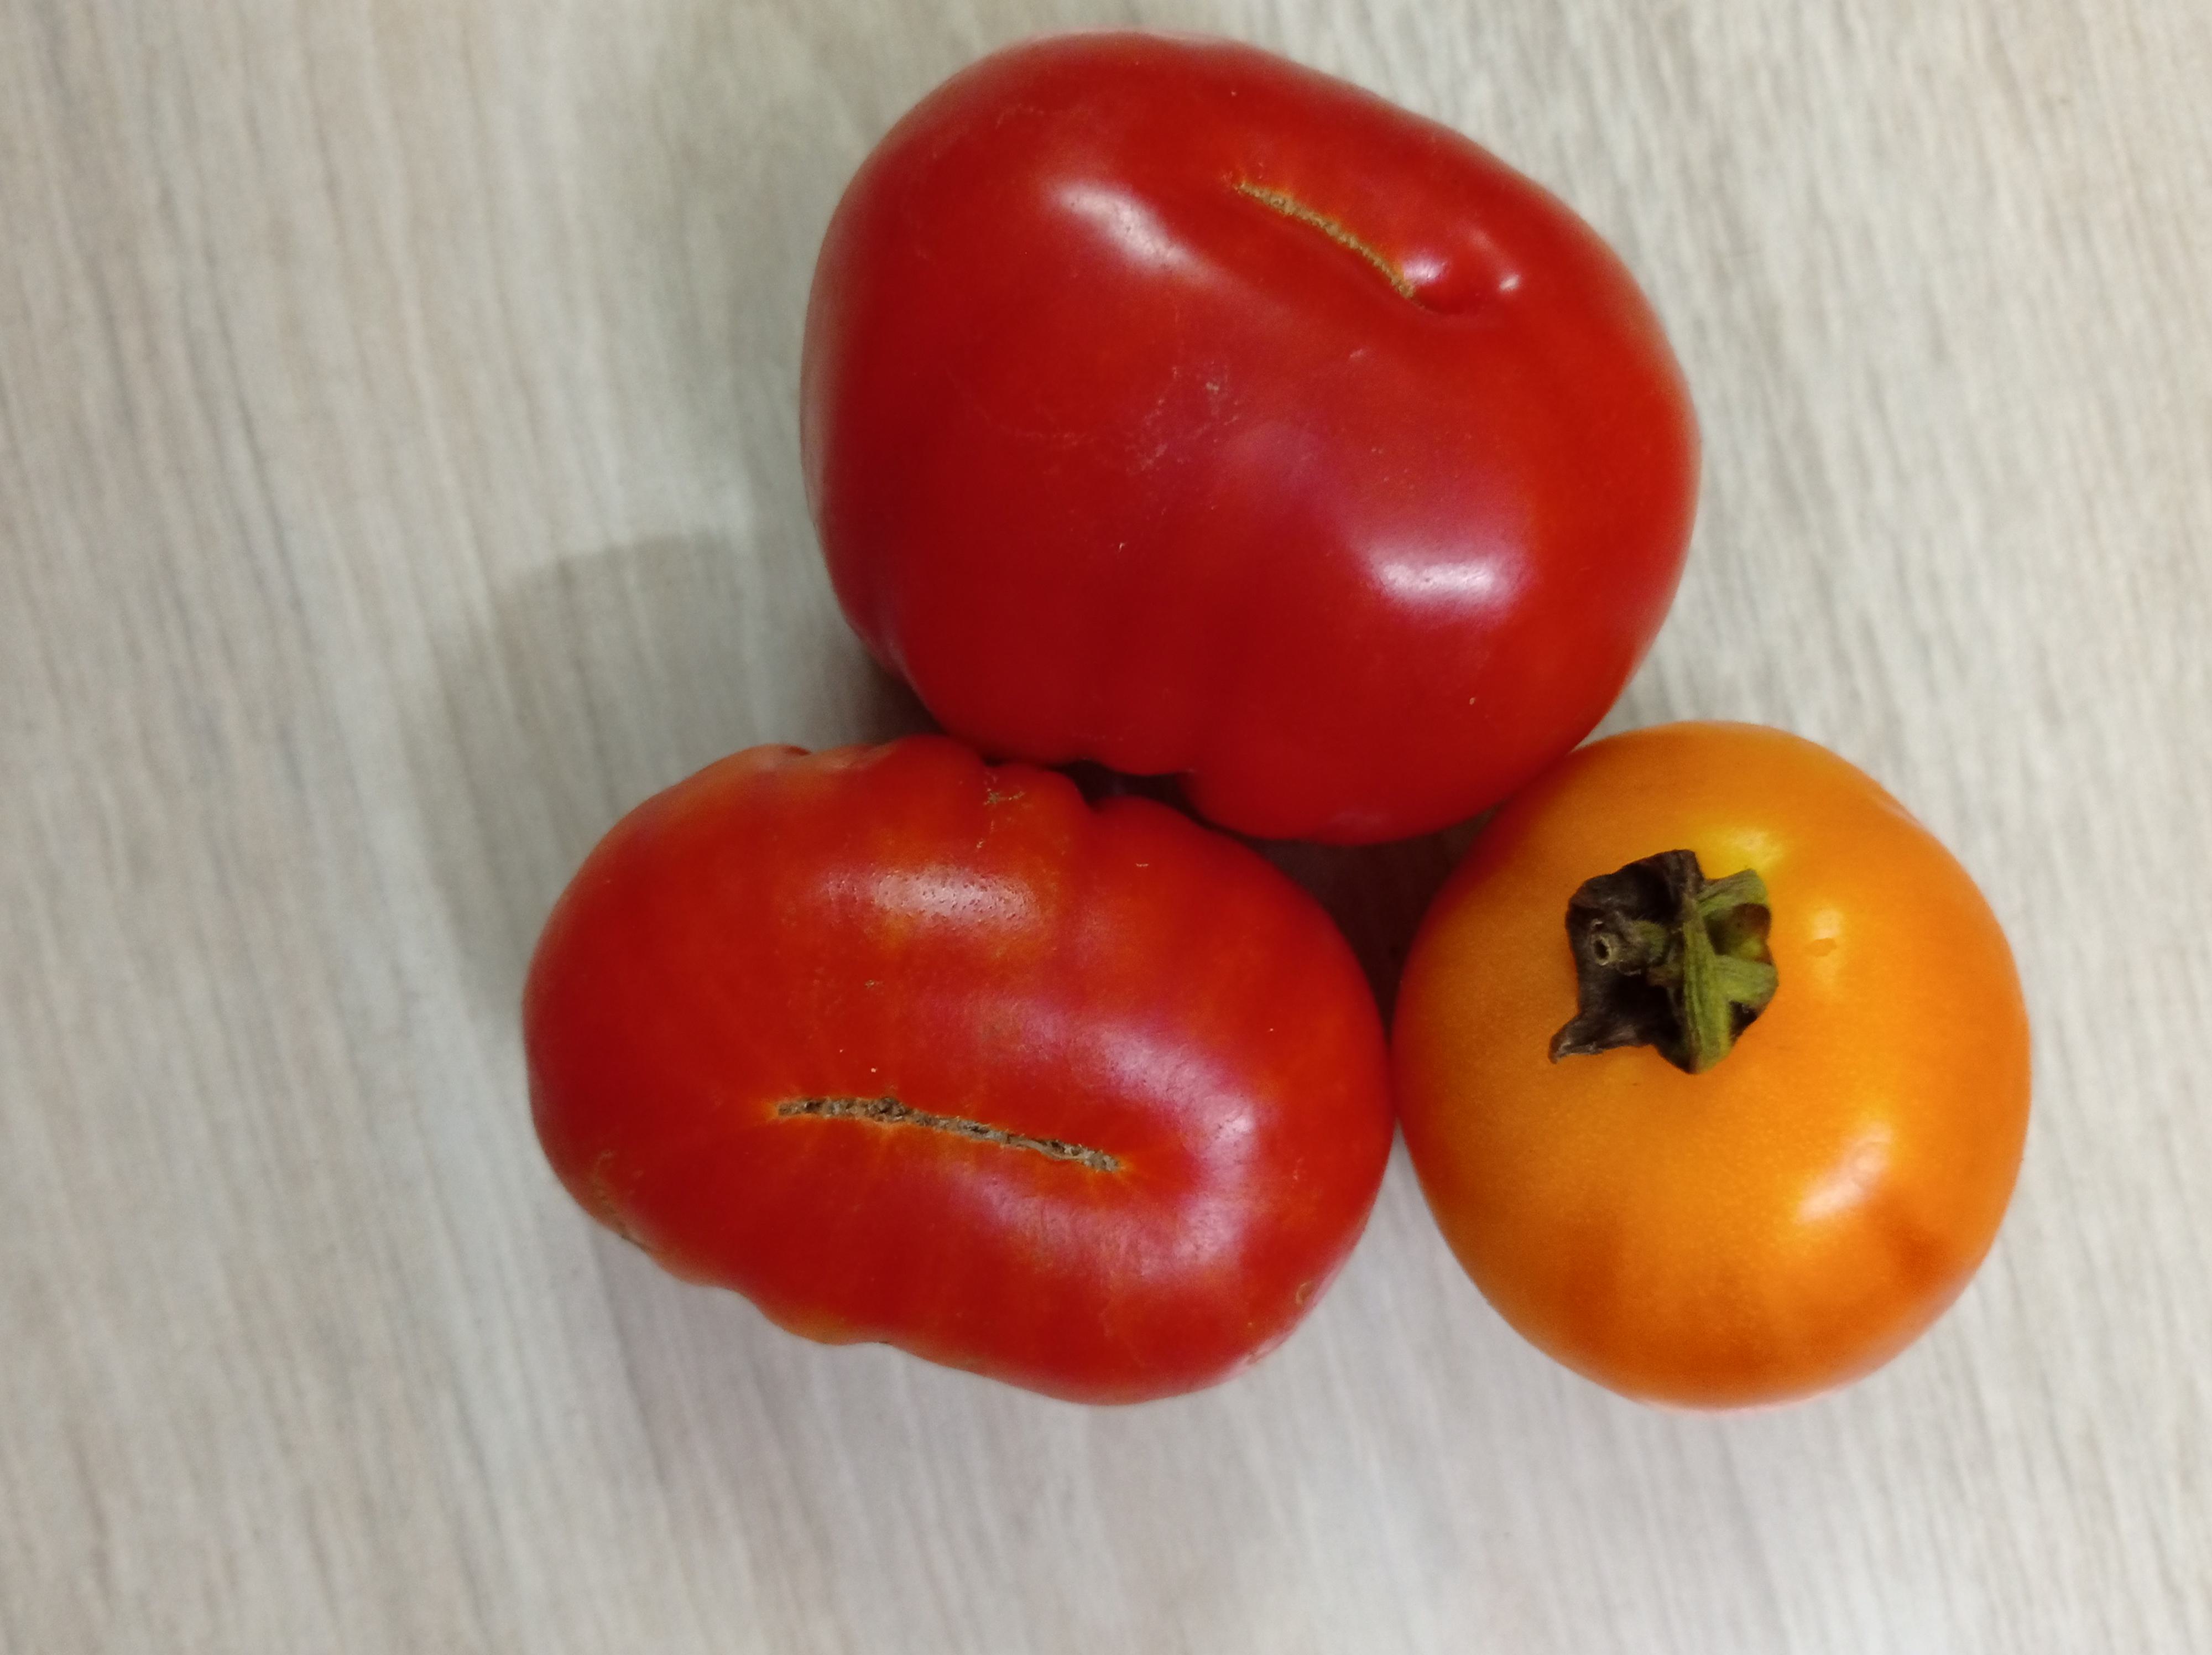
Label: Fresh